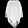
Label: Coat